Eternal life (Christianity)

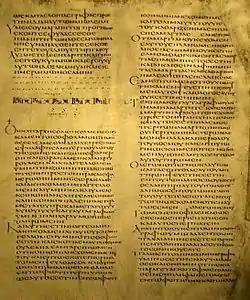
First Epistle of John in Codex Alexandrinus, 5th century

There are about 37 uses of the word life in the Gospel of John, of which about half refer to eternal life. There are six appearances in 1 John. The concept so permeates Johannine writings that in many cases one may just read "life" as "eternal life".